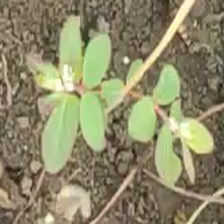
Weed species: Choti_dudhi_(Euphorbia_hirta)